Atlantic Ocean

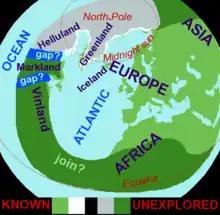
Based on the medieval sagas, including the "Grœnlendinga saga", this interpretative map of the "Norse World" shows that Norse knowledge of the Americas and the Atlantic remained limited.

The same development can be seen in Europe. In La Riera Cave (23–13 kya) in Asturias, Spain, only some 26,600 molluscs were deposited over 10 kya. In contrast, 8–7 kya-old shell middens in Portugal, Denmark, and Brazil generated thousands of tons of debris and artefacts. The Ertebølle middens in Denmark, for example, accumulated of shell deposits representing some 50 million molluscs over only a thousand years. This intensification in the exploitation of marine resources has been described as accompanied by new technologiessuch as boats, harpoons, and fish hooks because many caves found in the Mediterranean and on the European Atlantic coast have increased quantities of marine shells in their upper levels and reduced quantities in their lower. The earliest exploitation took place on the submerged shelves, now submerged and most settlements now excavated were then located several kilometers from these shelves. The reduced quantities of shells in the lower levels can represent the few shells that were exported inland.